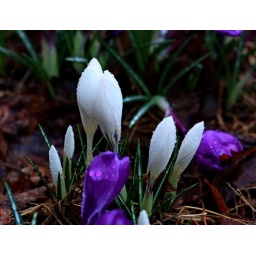
The water beaded up on the white crocuses in a really nice way.